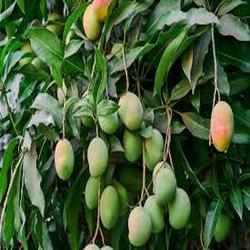
Label: Mango